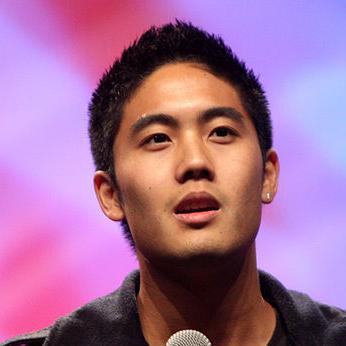
Age: 21